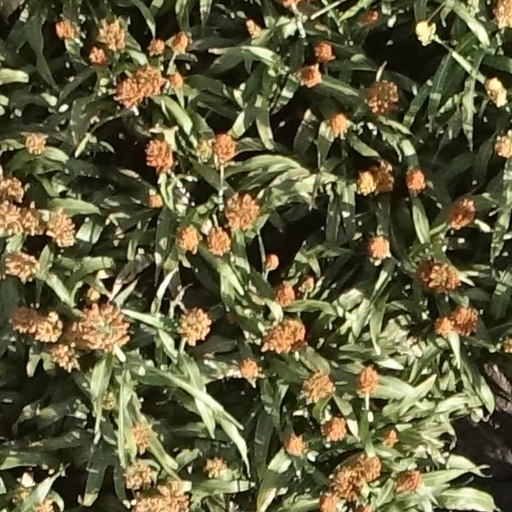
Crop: sorghum